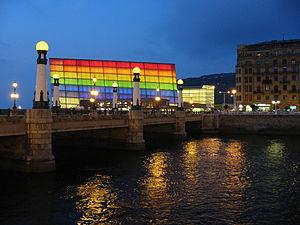
Saint-Sébastien, officiellement Donostia en basque et San Sebastián en espagnol, est une ville du Nord de l'Espagne, capitale de la province du Guipuscoa, dans la Communauté autonome basque. Elle est le siège du diocèse de Saint-Sébastien et de la province maritime de Saint-Sébastien.
José Rafael Moneo Vallés, né le 9 mai 1937 à Tudela en Navarre, est un architecte espagnol.